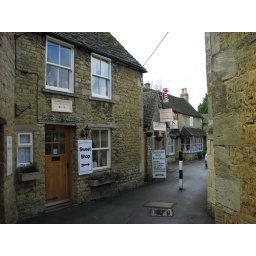
Many of the buildings made in warm yellow Cotswold stone.